Such Is Life (2000 film)

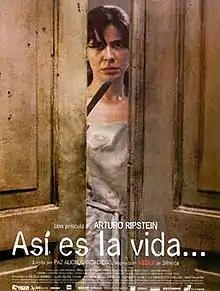
Film poster

Such Is Life is a 2000 Mexican drama film directed by Arturo Ripstein. An updated version of Seneca's play "Medea", it was screened in the Un Certain Regard section at the 2000 Cannes Film Festival.